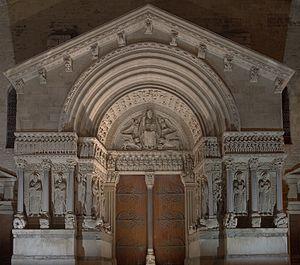
Ancienne Cathédrale Saint-Trophime d'Arles de nuit à Arles (France). Lumières par Éric Rolland Bellagamba en 1998.
L’archevêché d'Arles est un ancien archidiocèse catholique, il est une des Églises les plus anciennes et les plus vénérables des Gaules. Seul l’archevêché de Lyon pourrait lui disputer l’honneur de la préséance. La date de la fondation du siège épiscopal d’Arles est inconnue, elle remonte en tout cas au tout début de l’installation de l’Église en France. Selon une tradition, saint Trophime aurait évangélisé la cité d’Arles, en aurait été le premier pasteur vers 220-240.
Raimbaud de Reillanne dit Raimbaud d'Arles est un religieux français qui fut archevêque d'Arles de mai 1030 à sa mort.